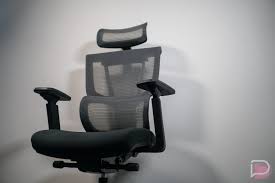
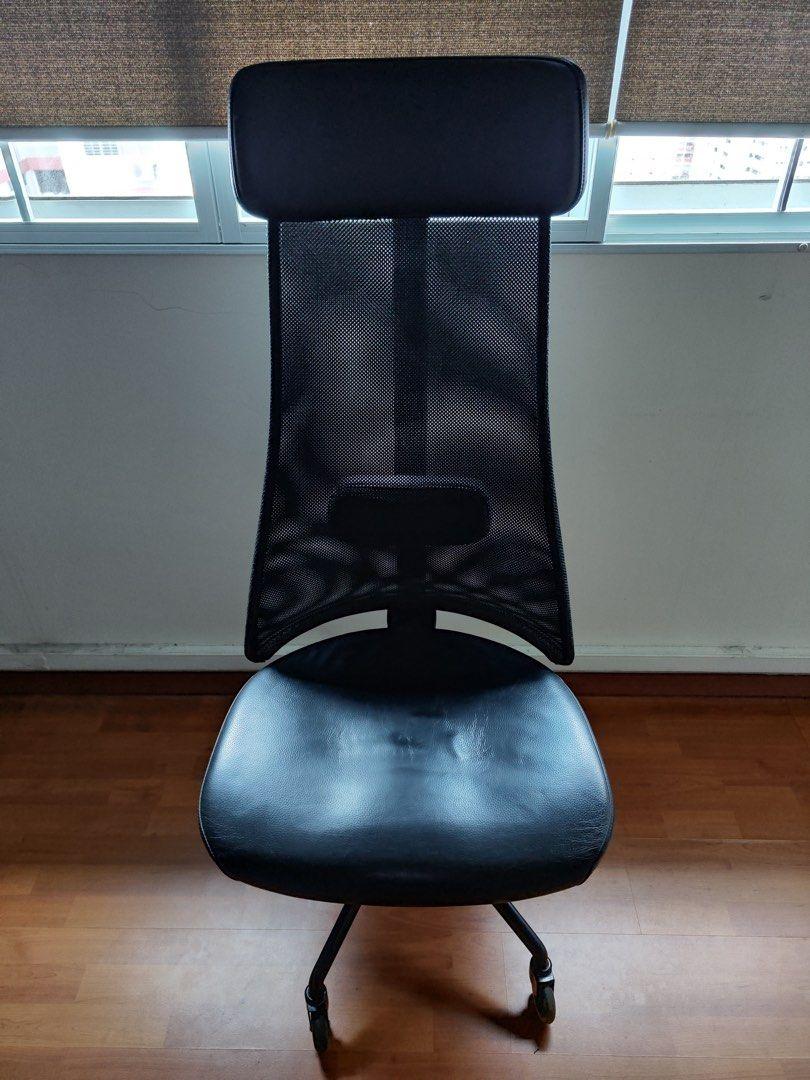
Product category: items_chair
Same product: no